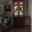
Label: wardrobe